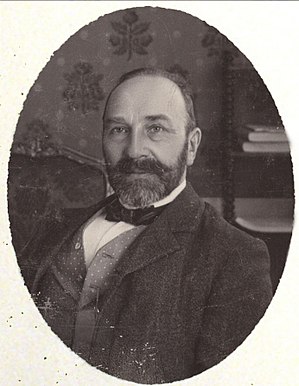
Regeringen Deuntzer
Regeringen Deuntzer var Danmarks regering 24. juli 1901 – 14. januar 1905.